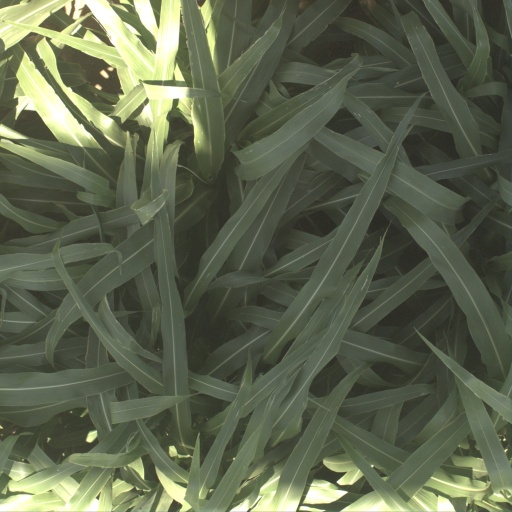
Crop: sorghum